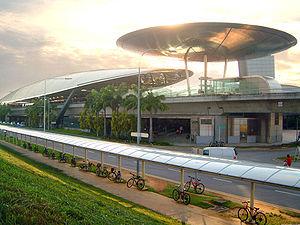
Tampines est un quartier résidentiel de la Région de l'est de Singapour.
Le Métro de Singapour est un système de transport ferré à grande capacité desservant la cité-état de Singapour. Le premier tronçon a été inauguré le 7 novembre 1987 entre les stations Yio Chu Kang à Toa Payoh ce qui en fait le second plus ancien réseau de métro d'Asie du Sud-Est après le Métro léger de Manille aux Philippines.